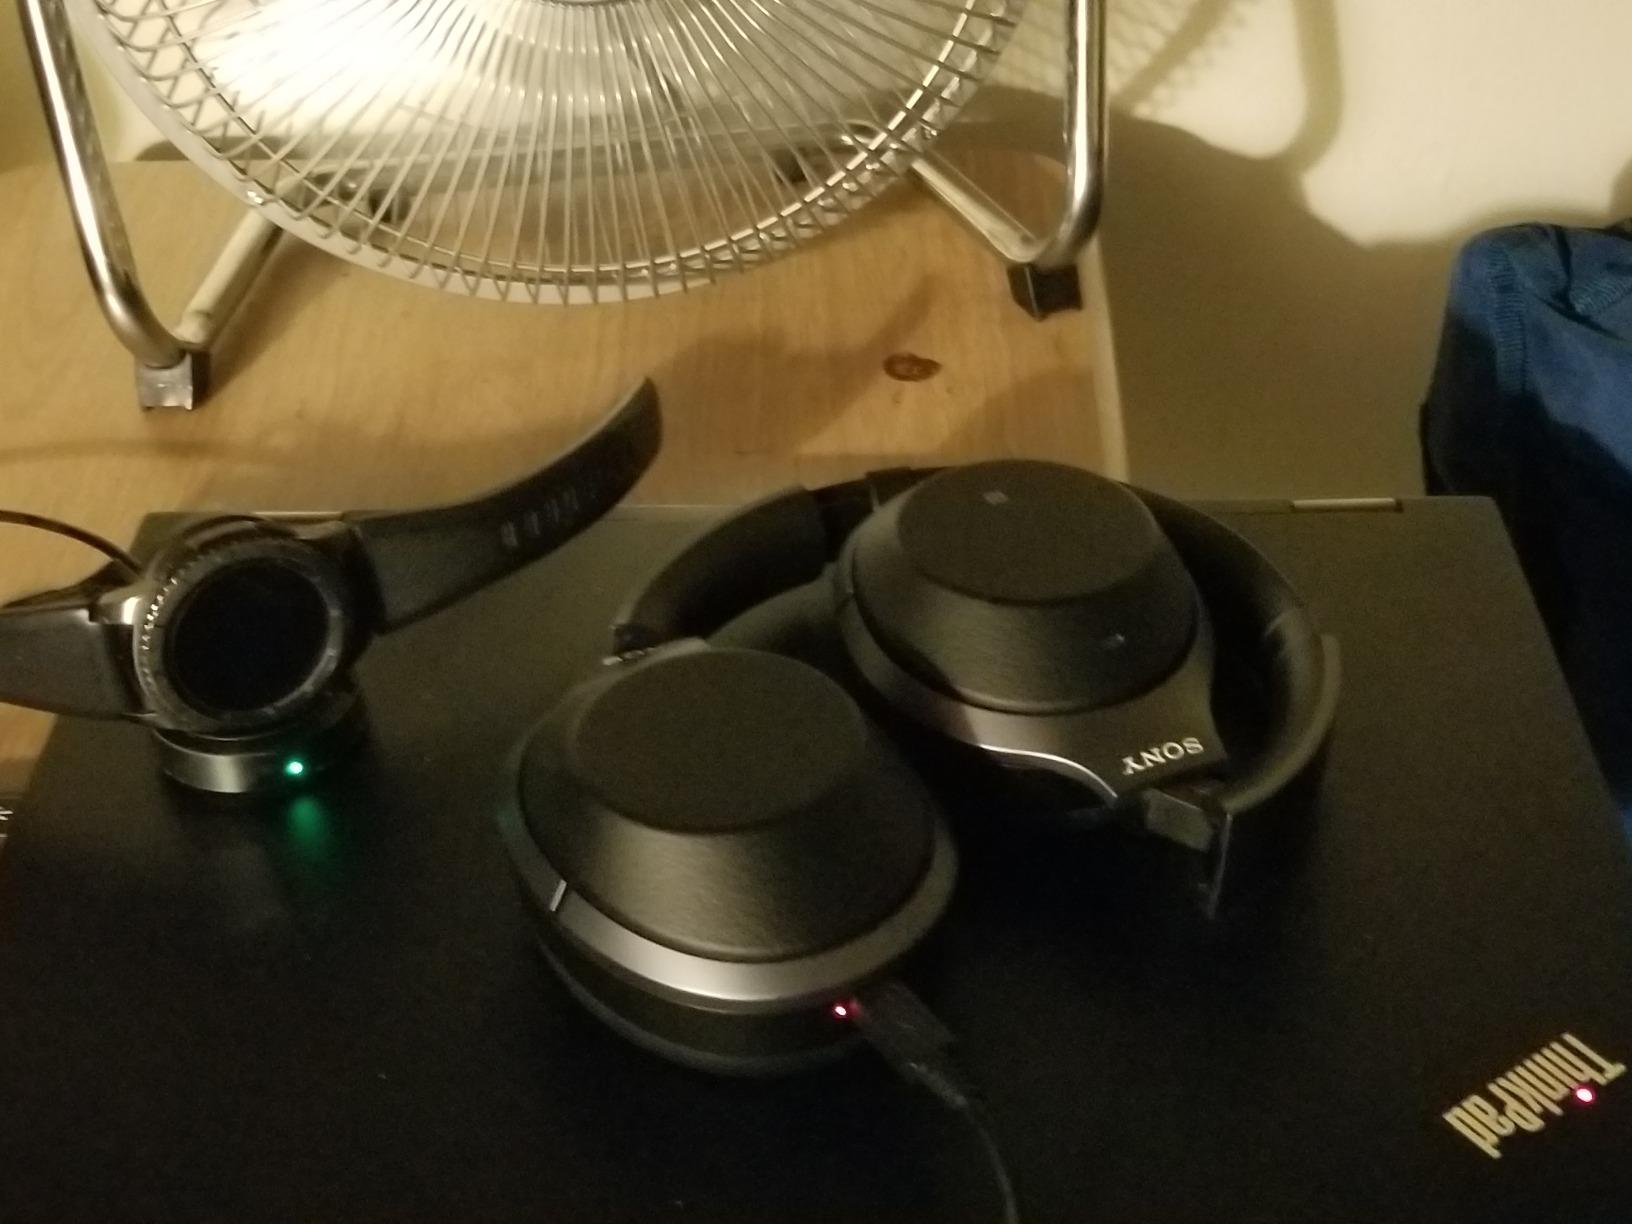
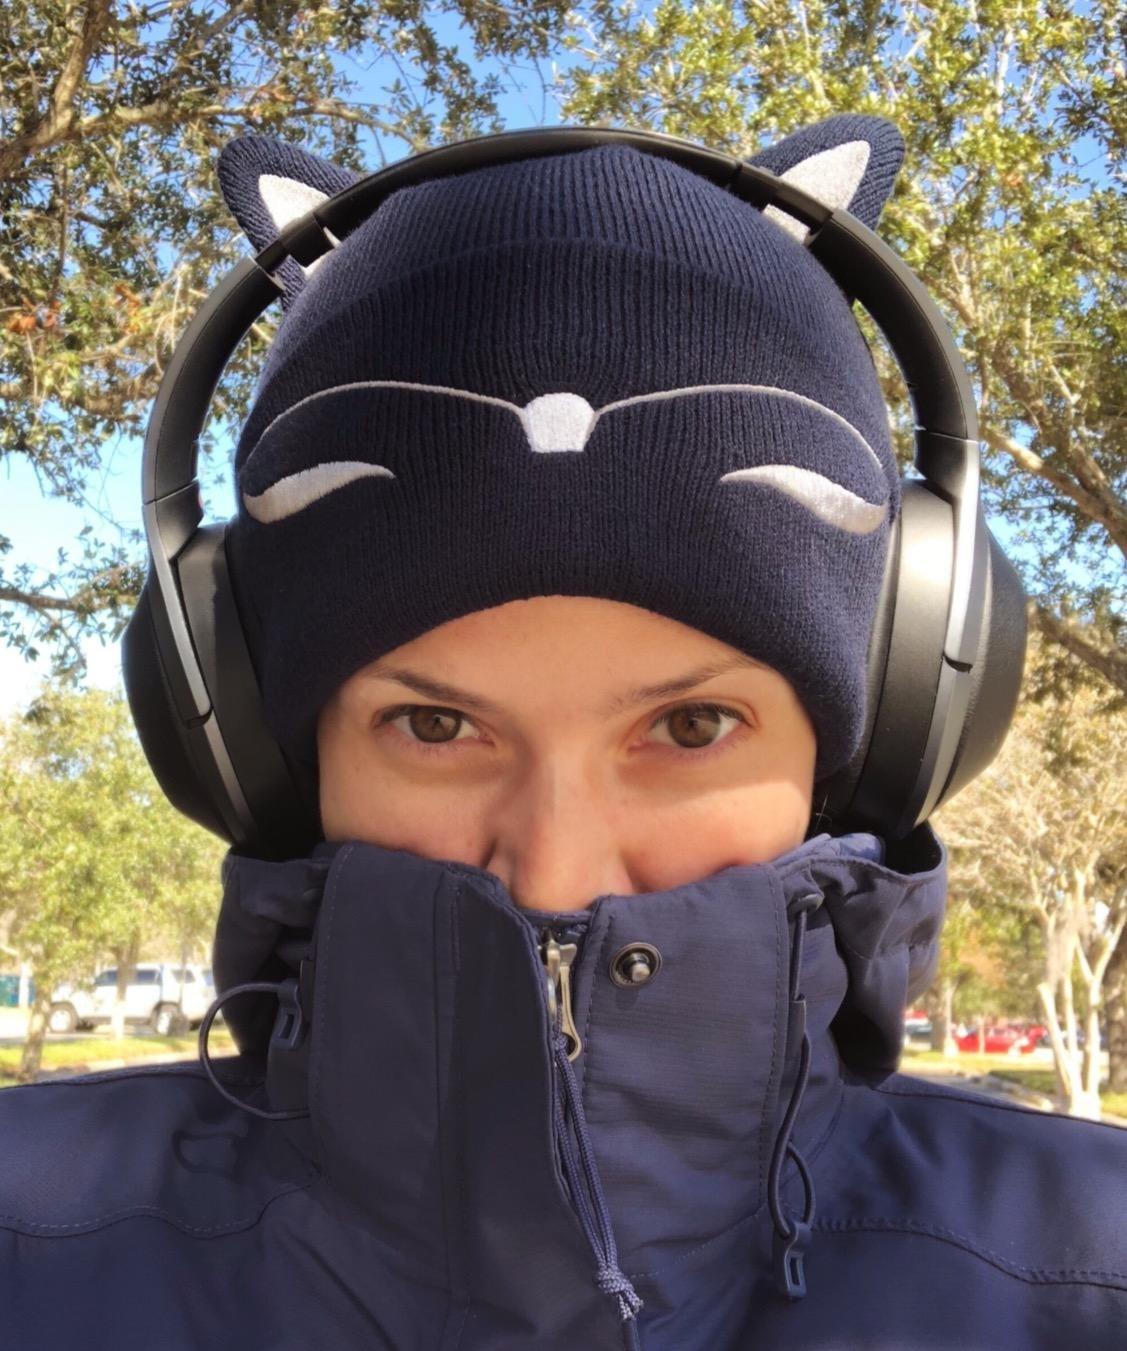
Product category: headphones
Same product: yes